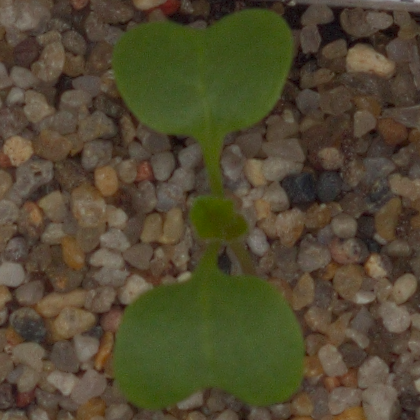
Label: charlock